Strictly Come Dancing series 8

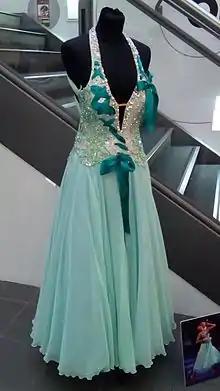
Peppermint-coloured ballroom dress worn by Kara Tointon in the series, which she won. Displayed at BBC Birmingham, it features "net underskirts, heavily stoned bodice and ribbon detailing".

The members of the dance troupe included Darren Bennett & Crystal Main, Ian Waite & Aneta Piotrowska, and Shem Jacobs & Tanya Perera.